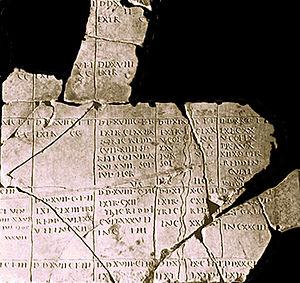
Cadastre d'Arausio (Orange - Vaucluse) Русский: Кадастр из Араузиона.
Le châteauneuf-du-pape est un vin d'appellation d'origine contrôlée produit sur les communes de Châteauneuf-du-Pape, d'Orange, de Bédarrides, de Sorgues et de Courthézon, en Vaucluse.
Châteauneuf-du-Pape est une commune française située dans le département de Vaucluse, en région Provence-Alpes-Côte d'Azur.
Un cadastre est un registre dressant l’état de la propriété foncière d’un territoire. Le terme cadastre s’applique aussi parfois aux systèmes informatisés ayant le même objet, à l’organisation chargée de maintenir ces documents ou systèmes d’information ou même aux travaux de terrain aboutissant à la constitution de ces documents ou systèmes d’information.
Lapalud est une commune française, située dans le département de Vaucluse en région Provence-Alpes-Côte d'Azur.
Même si le département français de Vaucluse ne fut créé que le 25 juin 1793, l'histoire du territoire qu'il recouvre est riche et beaucoup plus ancienne.
En France, on désigne par vallée du Rhône la région située de part et d'autre du Rhône, en aval de Lyon, dans le sud-est de la France. C'est une région agricole française selon le classement de l'Insee. Elle se subdivise en plaine irriguée de la Crau, plaine maraîchère du Comtat Venaissin, coteaux viticoles produisant des vins AOC de renommée mondiale sur les rives droite et gauche du fleuve, polyculture de la Drôme provençale, grandes cultures de la plaine valentinoise, vergers de l’Isère, prairies des vallées de la Galaure et de l’Herbasse.
Caderousse est une commune du sud de la France, en Vaucluse, qui s'étend sur la rive gauche du Rhône.
Arausio est le nom latin de la ville d'Orange. Elle fut construite dans le territoire de la tribu gauloise des Tricastini, membres de la confédération des Cavares. L'étymologie de ce nom est d'origine ligure. Les toponymistes y ont reconnu la racine pré-indo-européenne ar-, signifiant hauteur, à laquelle ont été adjoints les suffixes -aus et -ionem.